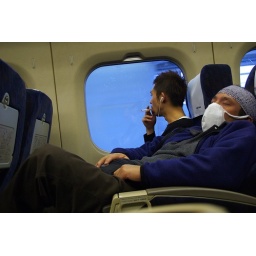
sleeping in a smoking train car